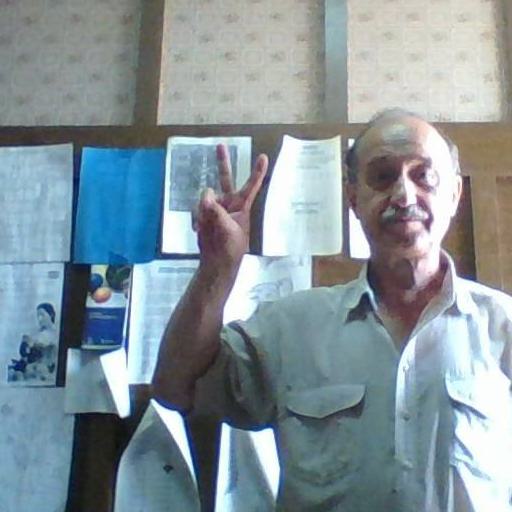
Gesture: peace